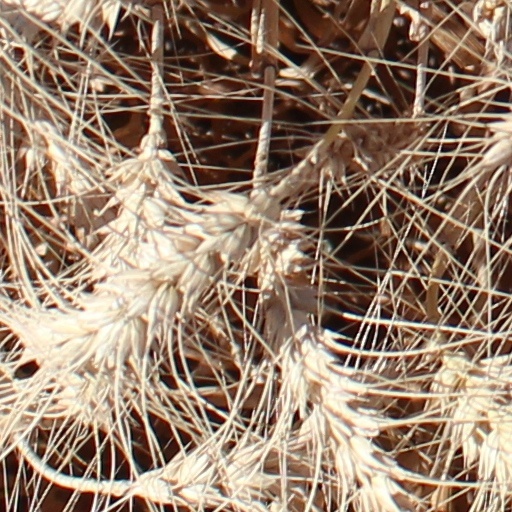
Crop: wheat